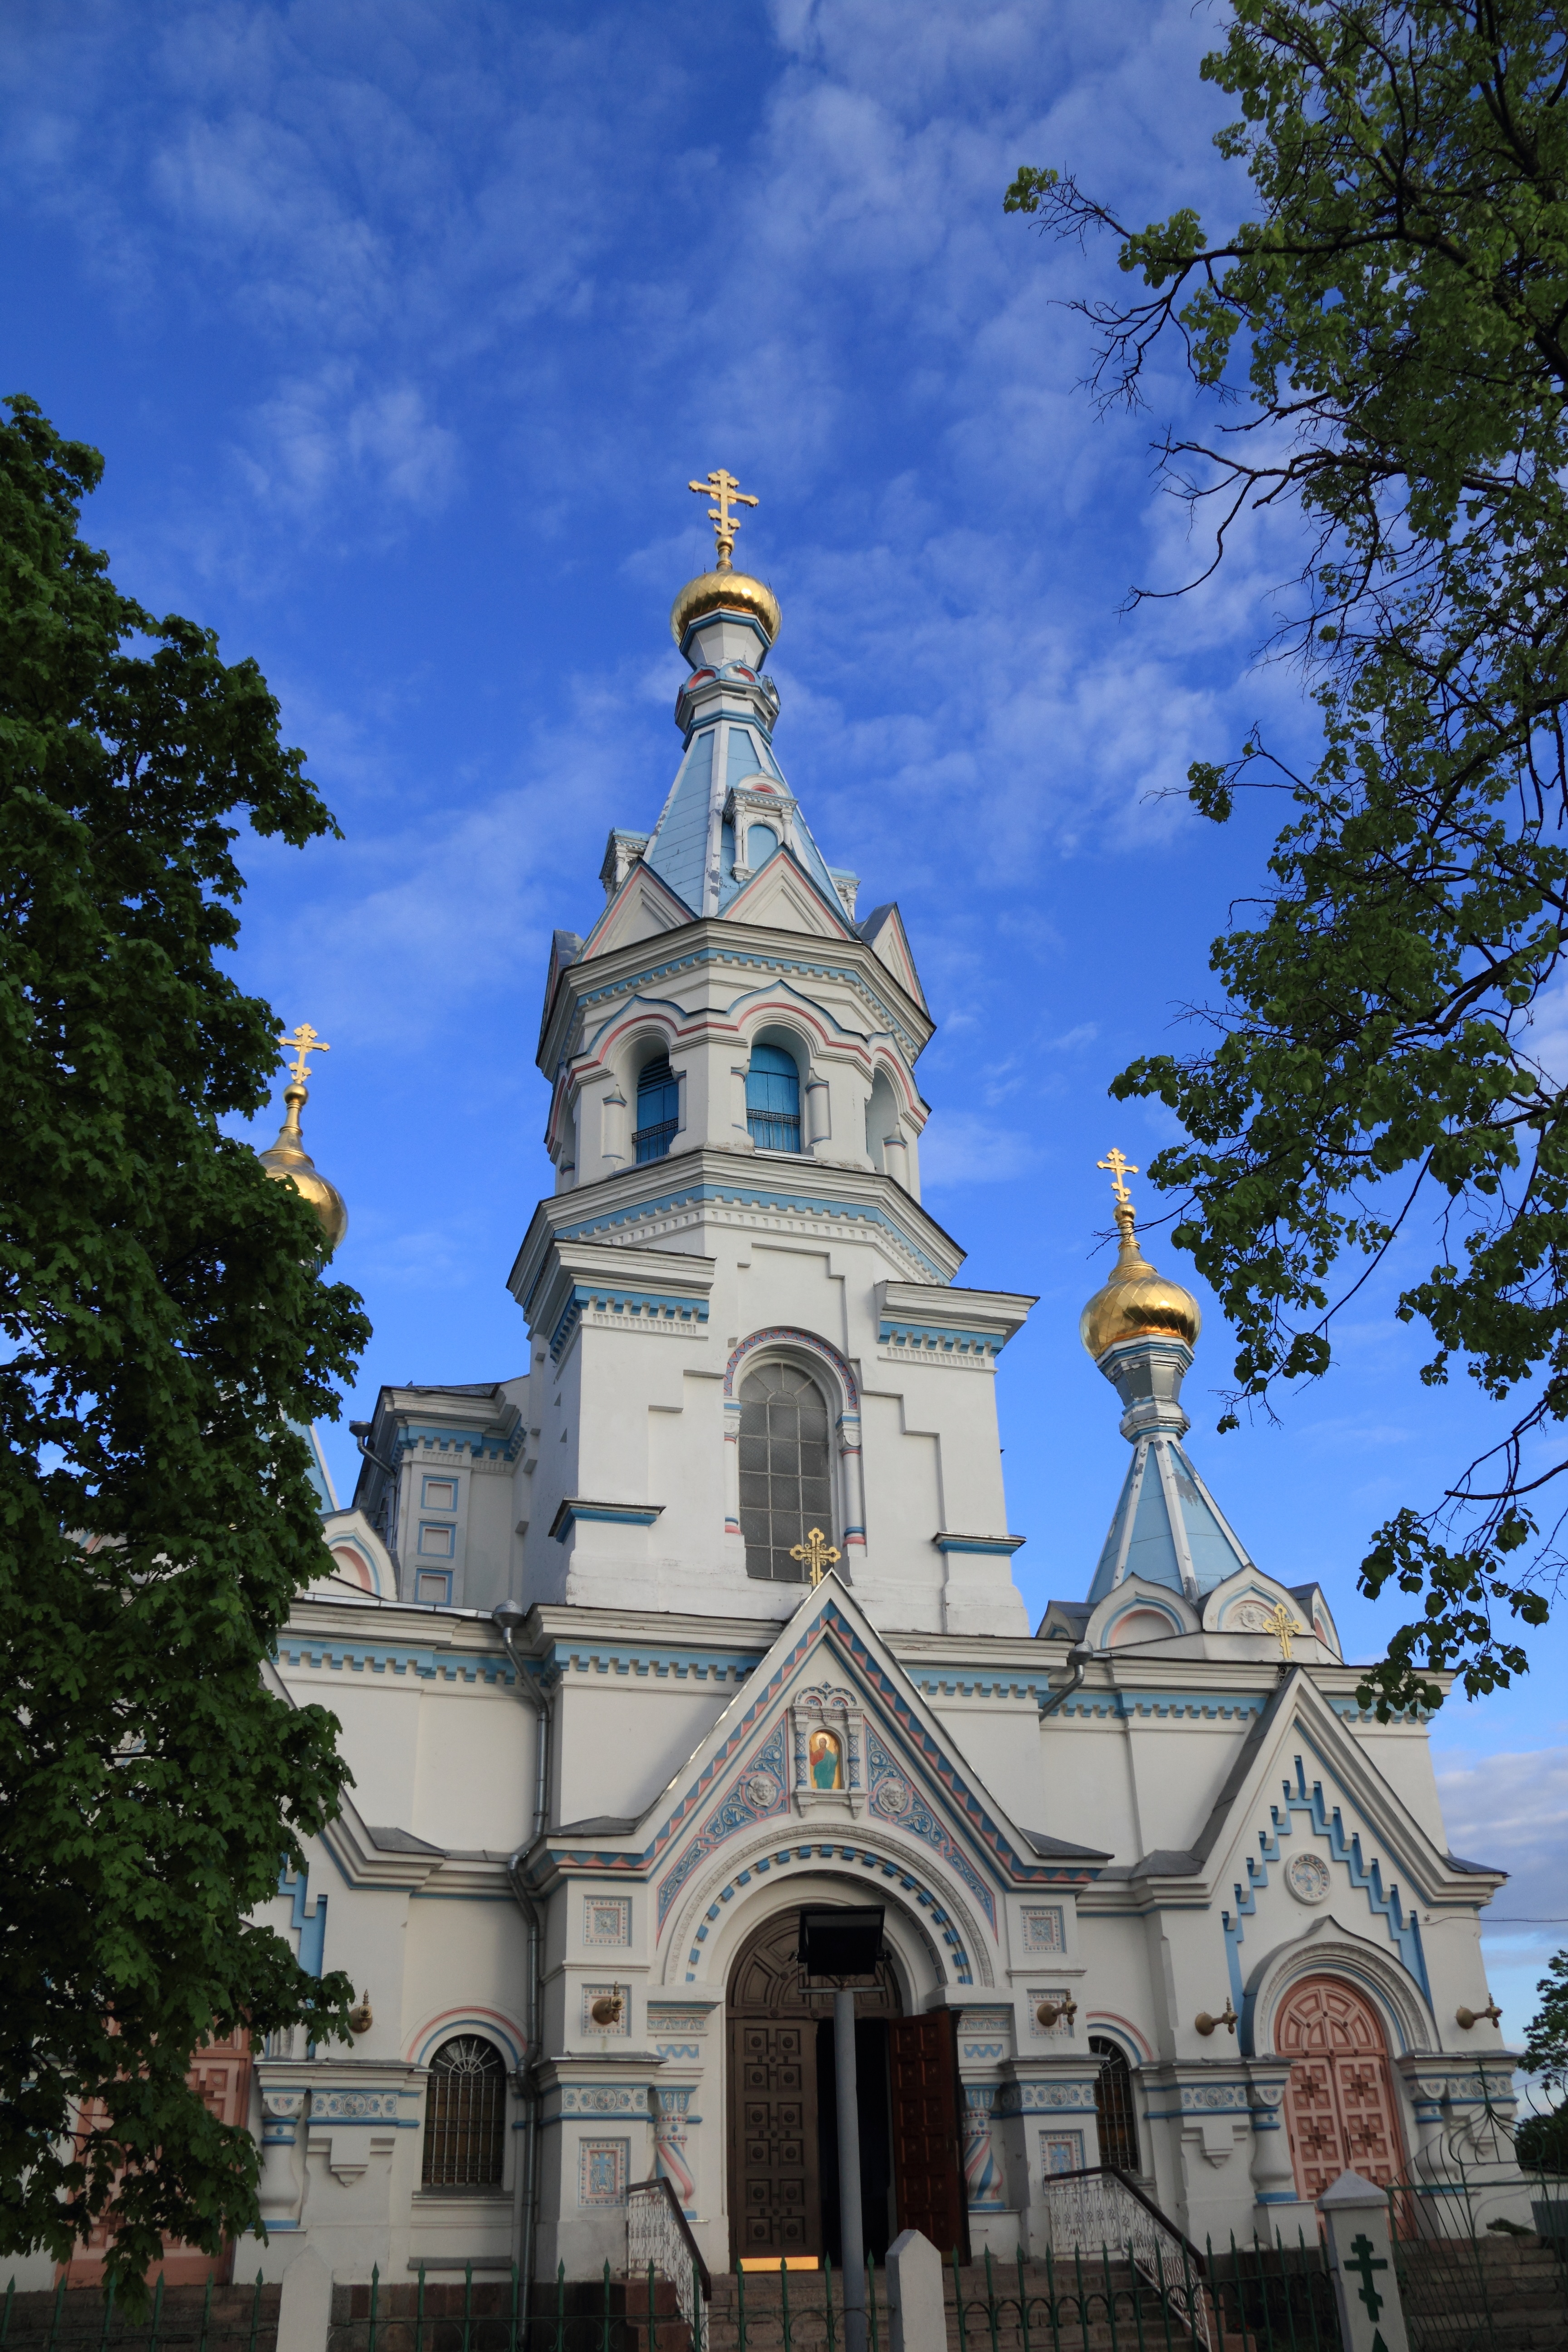
building, landmark, church, cathedral, chapel, cross, onion, place of worship, bell tower, gold, spire, steeple, monastery, orthodox, latvia, daugavpils